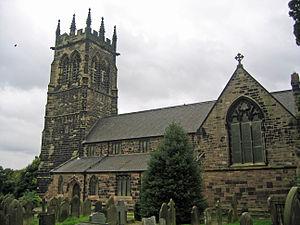
Lymm est un village et une paroisse civile et ecclésiastique au nord du comté du Cheshire, où se trouve une église anglicane fondée au XIᵉ siècle et réconstruite au XIXᵉ siècle, et d'autres monuments historiques.